Mamera station

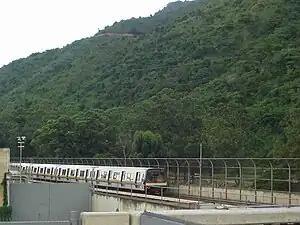
Train approaching the station

Mamera is a Caracas Metro station on Line 2. It was opened on 4 October 1987 as part of the inaugural section of Line 2 from La Paz to Las Adjuntas and Zoológico. Here, the line branches into two. The previous station is Antímano, the next station in the direction Zoológico is Caricuao, the next station in the direction Las Adjuntas is Ruiz Pineda.